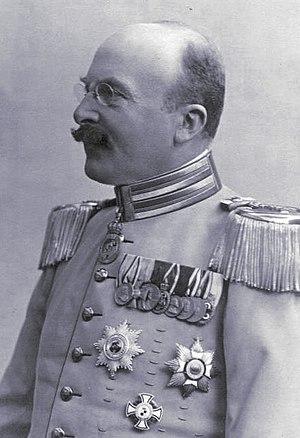
Édouard-Georges-Guillaume, né à Dessau le 18 avril 1861, mort à Berchtesgaden le 13 septembre 1918, est duc d'Anhalt pendant quelques mois en 1918.